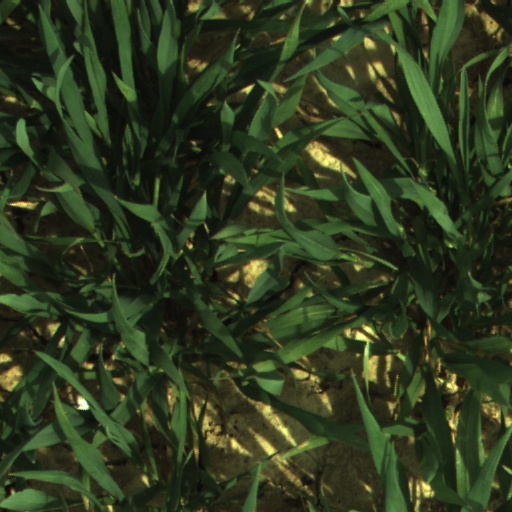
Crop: wheat